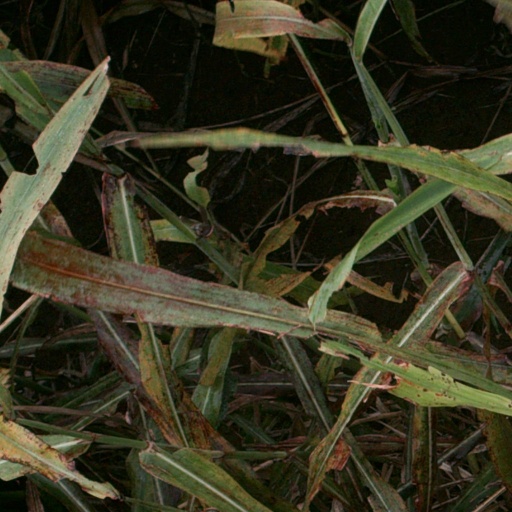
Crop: sorghum